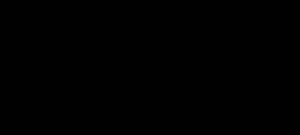
Les 4-Hydroxycoumarines sont une classe d'antagonistes de la vitamine K.
Les 4-hydroxycoumarines sont une classe d'antagonistes de la vitamine K.